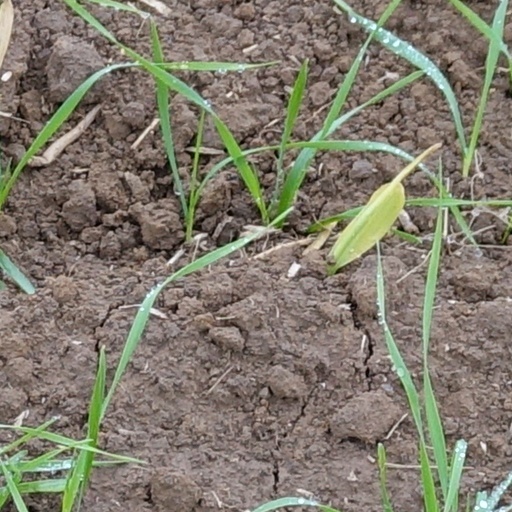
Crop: wheat